Thelma Stefani

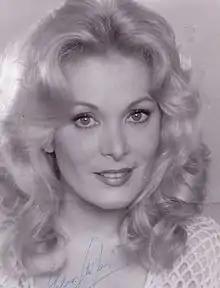

Stefani was born in the neighborhood of Villa Luro, and was the youngest daughter of an Italian couple. Since she was little, she had begun to develop her vocation as an actress. Encouraged by her mother, she had entered the Teatro Colón to study dance, she studied 7 years to be a dancer and at 20 she abandoned them.